Nebbi District

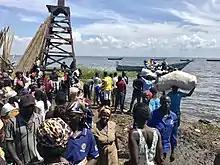
Men carry cargo from Panyimur landing site in Nebbi District

Nebbi District is a district in Northern Uganda. It is named after its main municipal, commercial and administrative centre, Nebbi, the location of the district headquarters.